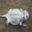
Label: frog